Jivantasvami

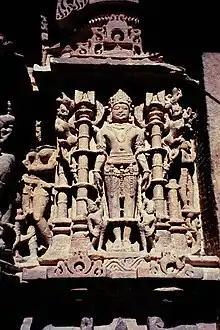
Jivantasvami image of a Tirthankara carved on "Torana" in Mahavira Jain temple, Osian.

Jivantasvami images represent the Jain Tirthankara Mahavira (and in some cases other Tirthankaras) as a prince, with a crown and ornaments. The Jina is represented as standing in the kayotsarga pose. Jivantasvami images have been used only in the Śvetāmbara Jain tradition, they are unknown in the Digambara tradition.